Elva Martha García Rocha

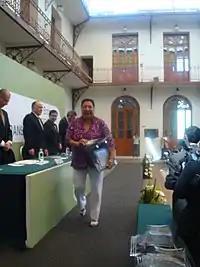
Elva Martha García Rocha in 2011.

Elva Martha García Rocha (July 11, 1947 – March 3, 2019) was a Mexican politician and co-founder of the Party of the Democratic Revolution (PRD). She also served as a member of the Legislative Assembly of Mexico City from September 1997 until September 2000.